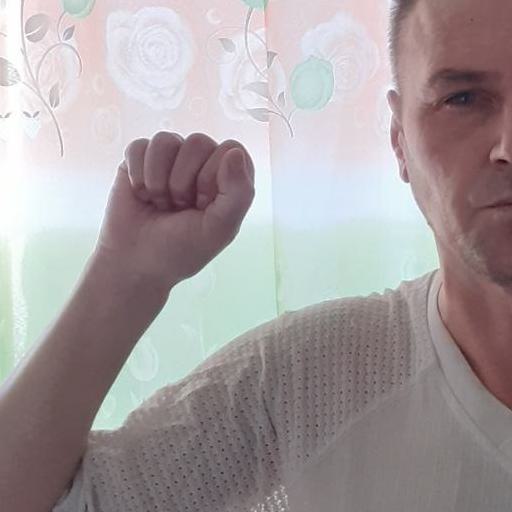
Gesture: fist